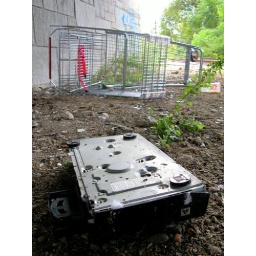
i found this DVD player next to a shopping cart under a bridge next to the train tracks. it was broken.